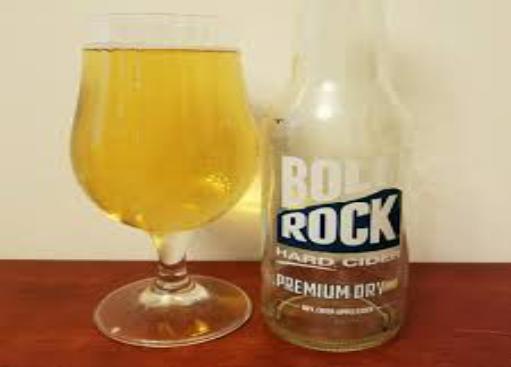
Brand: Bold Rock Hard Cider
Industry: Food